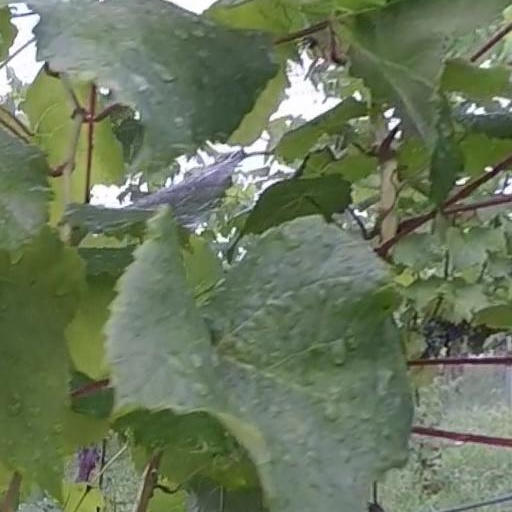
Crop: grape